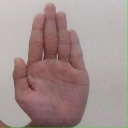
अक्षर: ध